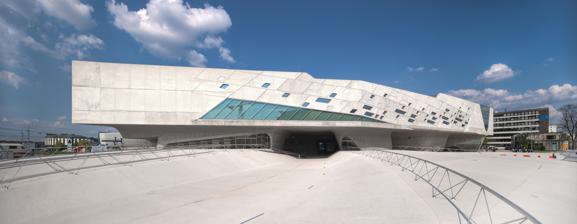
Building: Phaeno Science Center
Country: Germany
Year built: 2005
For the ancient copper mining complex also known as Phaeno, see Khirbat Faynan . "Phaeno" redirects here. For Oceanid, see Phaeno (mythology) . Phæno Science Center Exterior view of the Phæno Science Center General information Architectural style Deconstructivism Town or city Wolfsburg Country Germany Coordinates 52°25′44″N 10°47′24″E / 52.42889°N 10.79000°E / 52.42889; 10.79000 Completed 24 November 2005 Cost 79,000,000€ Client City of Wolfsburg Design and construction Architect(s) Zaha Hadid The Phæno Science Center is an interactive science center in Wolfsburg , Germany , completed in 2005. The Phæno Science Center The building was designed by the Iraqi-British architect Zaha Hadid, cost 67 million euros[1] and was realised in a project partnership with the Lörrach-based architectural firm Mayer Bährle. After just over four years of construction, the permanent exhibition was opened on 24 November 2005. Over 350 interactive experiment stations (around 40 of which were designed by artists) allow visitors to experience science and technology with different senses. The approximately 9000 square metre exhibition is divided into the main themes of ‘Life, Vision, Energy, Dynamics, Sense, Maths’. Changing special exhibitions complement the themes. In addition to the large exhibition, phaeno also offers workshops and training courses for schoolchildren, educators and teachers. The pupils solve puzzles, carry out experiments or work on constructive tasks and are accompanied by two members of staff[2][3]. In addition to science talks, science slams and lectures[4], the phaeno Science Theatre also offers a variety of shows. These are demonstrations with live experiments that represent a specific topic, e.g. the laser, air, mechanics, water or even fire show[5]. In line with the educational concept, according to which a playful approach to phenomena best promotes understanding, there is no prescribed course. Simple experimental arrangements encourage visitors to understand the respective functions by thinking about them and not just by trying them out. Display and text panels (German and English) at each station explain the respective process. The entrance area, the ideas forum and the science theatre are located on the ground floor, above which is the main floor with the picnic area[6] and the ‘experimental landscape’. Another important area is the children's area, which consists of three levels and is suitable for children from around three years of age. While exhibits suitable for children invite them to explore and try things out on the upper two levels, the lowest level is a quiet area where children can give free rein to their creativity with everyday objects such as corks and clothes pegs[7]. In 2022, phaeno had around 228,000 visitors of all ages;[8] around 35% of visitors are groups and individuals, 38% families and 27% schools and nurseries. The visitors themselves come from all parts of Germany, but overall around 90% of visitors come from within a radius of 150 kilometres from phaeno.[9] It is a recognised extracurricular place of learning. Architecture The massive but very dynamically designed building was essentially made of concrete and steel. Despite its 27,000 cubic metres of concrete, the building gives the impression of flowing and floating both inside and out. The building is 16 metres high and extends over a length of 170 metres. Ten conical concrete pillars (‘cones’) with a diameter of up to seven metres support the building. The pillars create a cave-like space for outdoor events. The cones are not solid but hollow and offer various functions, such as a science theatre or a forum for ideas. Inside the building, the perspectives change with every step through sloping walls, a kinked and uncovered steel girder roof structure, cursive viewing slits in solid exposed concrete walls and sloping niches. According to the architect Zaha Hadid, the building's all-round dynamism is intended to promote mental openness and mobility. Translated with DeepL.com (free version) Preliminary planning began in November 1998, and one year later Joe Ansel, an American consultant and designer, was approached to handle the exhibitions and other operational aspects of the project. An architectural design competition was held in January 2000 and the prominent architect Zaha Hadid won, in conjunction with structural engineers, Adams Kara Taylor. About five years later, Phæno opened to the public on November 24, 2005 with over 250 interactive exhibits from Ansel Associates, Inc. all enclosed in an astounding concrete structure designed by Zaha Hadid, her German associate, Mayer Bährle architects and Adams Kara Taylor.  The architectural design has been described as a "hypnotic work of architecture - the kind of building that utterly transforms our vision of the future." The design won a 2006 RIBA European Award as well as the 2006 Institution of Structural Engineers Award for Arts, Leisure and Entertainment Structures. The building stands on concrete stilts, allowing visitors to the Autostadt to pass through without interfering with the workings of the building. Phæno is connected to the Autostadt by a metal bridge accessed by escalators and stairs either side. The underside of Phæno and the "stilts" are illuminated. Dr. Guthardt is now Phæno's first Executive Director. Phæno has enjoyed high attendance and broad public acceptance since its grand opening.  The Science Center has a theme song, "Phaenomenal," which was written and performed by American singer/songwriter Amanda Somerville for the opening. The Phæno was included on a list of the 7 wonders of the Modern World (objects built since 2000) by The Financialist . Movie appearances The Phaeno appears in the movie The International (2009) as headquarters of an Italian weapons company - digitally inserted in front to a cliff at the Iseo Lake . The Phaeno also appears in the German disaster film Heroes [ de ] (2013) as a large hadron collider . The Phaeno appears in the Belgian-Dutch dystopian television series Arcadia (2023). See also List of science centers References